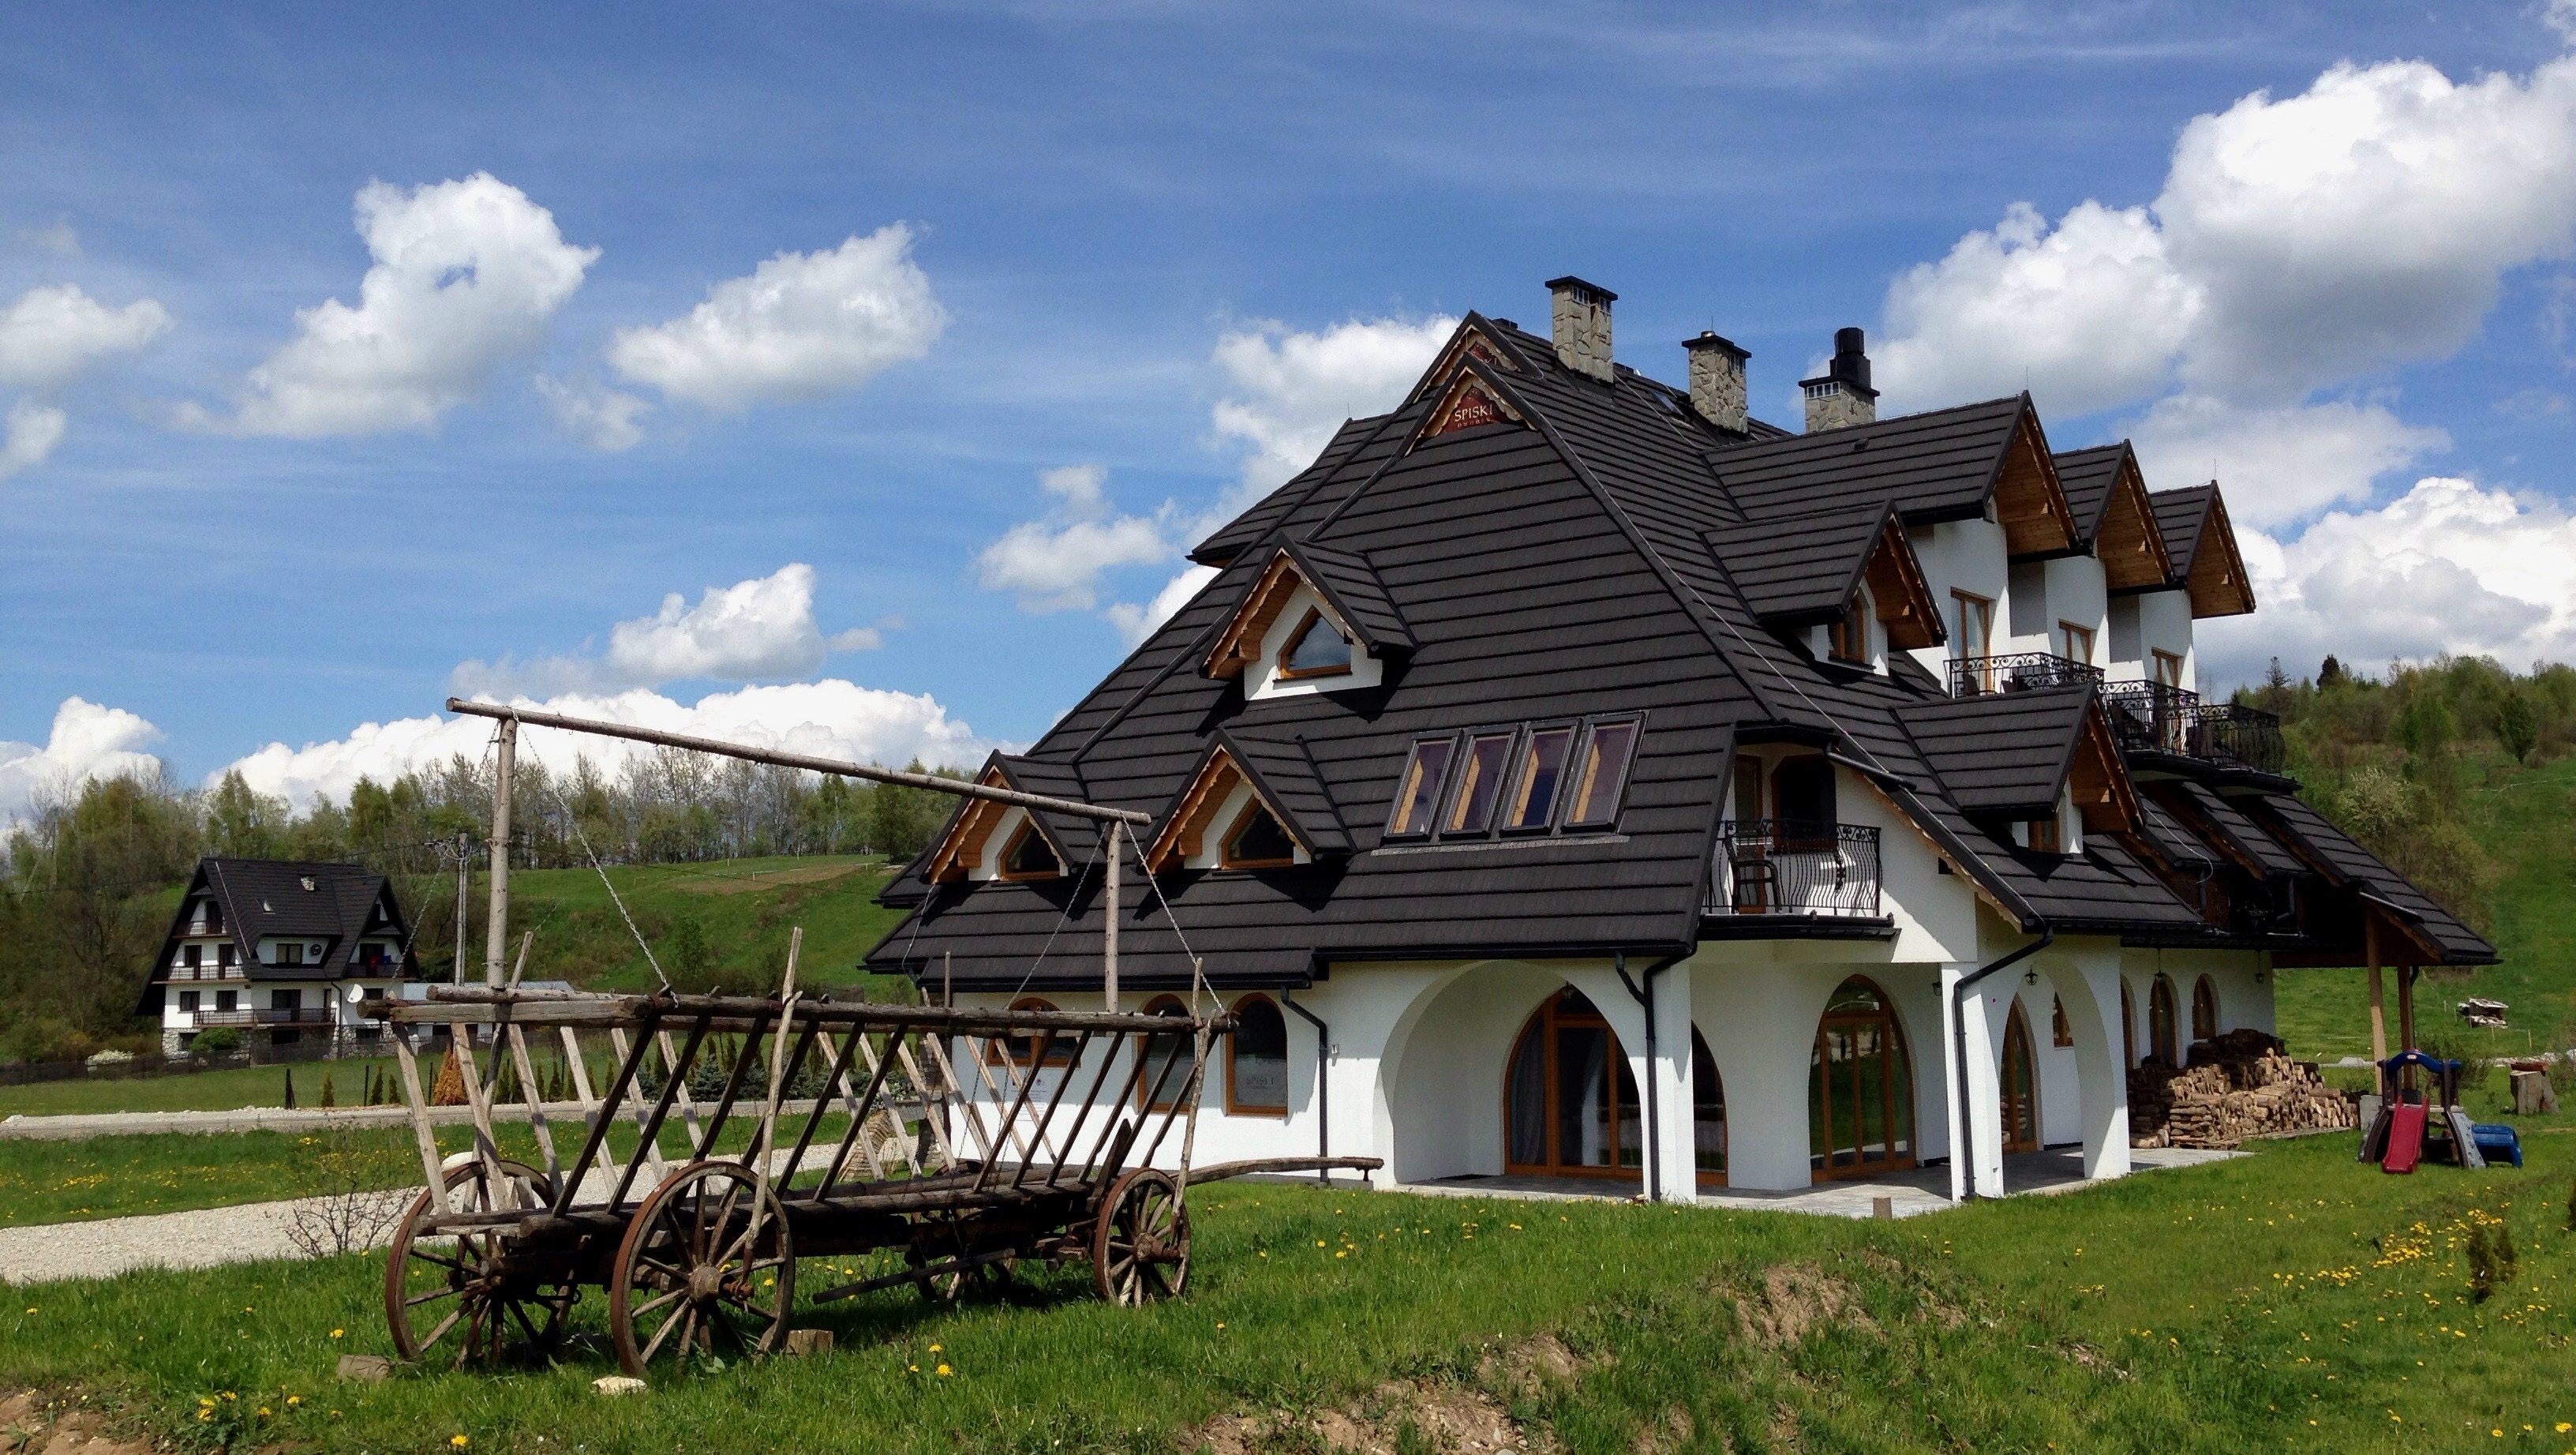
architecture, house, building, home, village, cottage, property, chapel, tourism, place of worship, housing, farmhouse, poland, estate, rural area, multi family building, jurg w